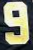
Number: 9